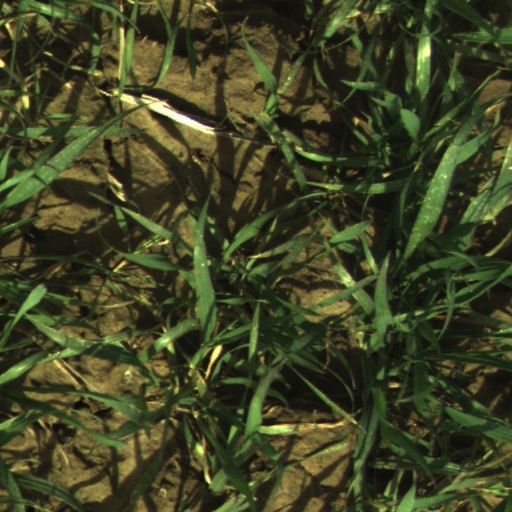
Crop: wheat